Reid–Hillview Airport

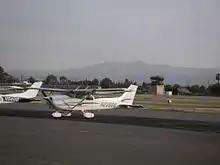
Overlooking transient parking and the control tower

In 2010, San Jose State University's aviation program relocated to Reid–Hillview. The university operates out of the Swift Building, where it holds classes during the academic year.